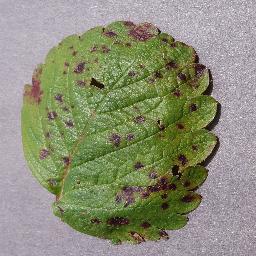
Label: Strawberry___Leaf_scorch